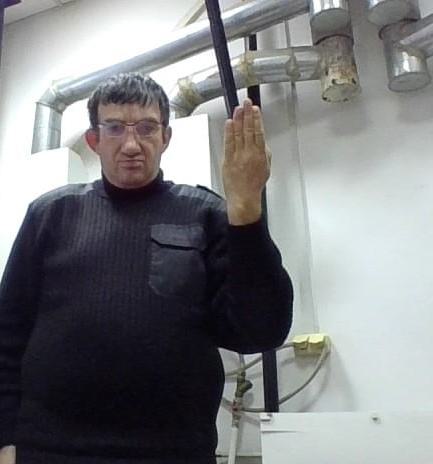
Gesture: stop_inverted